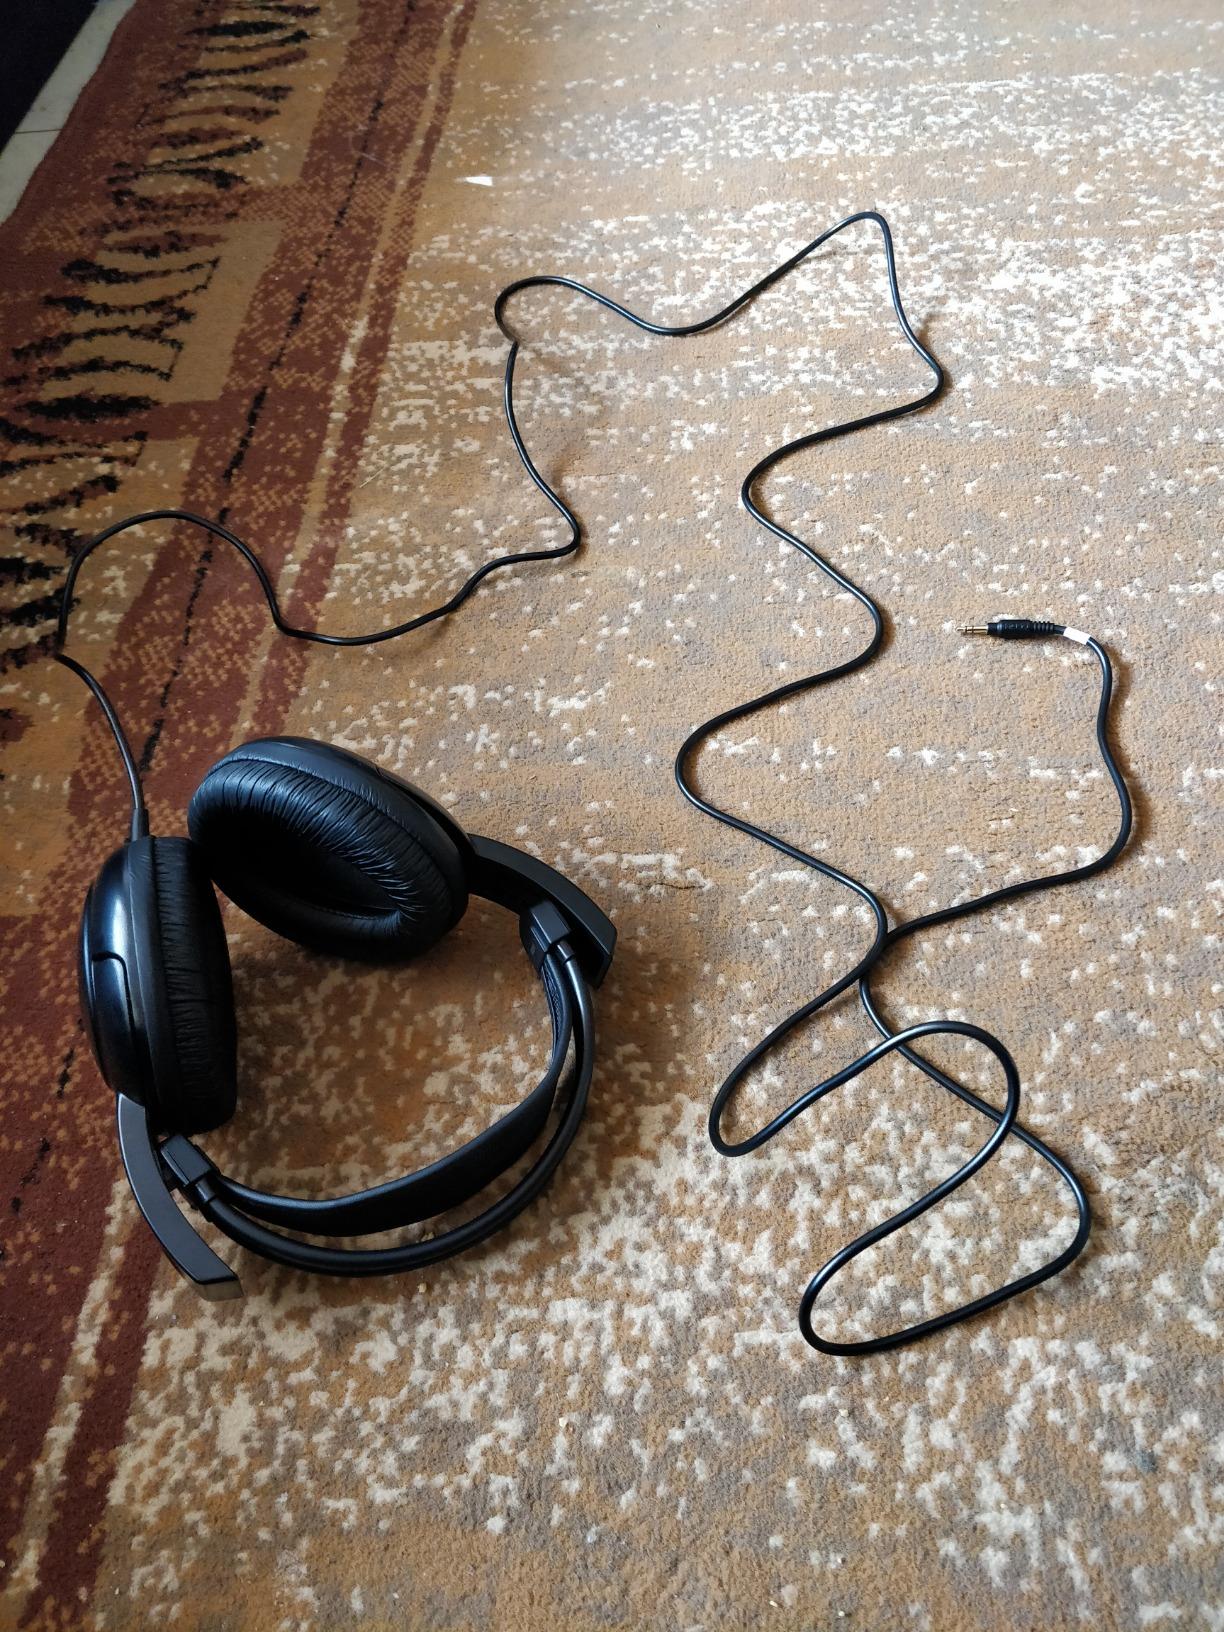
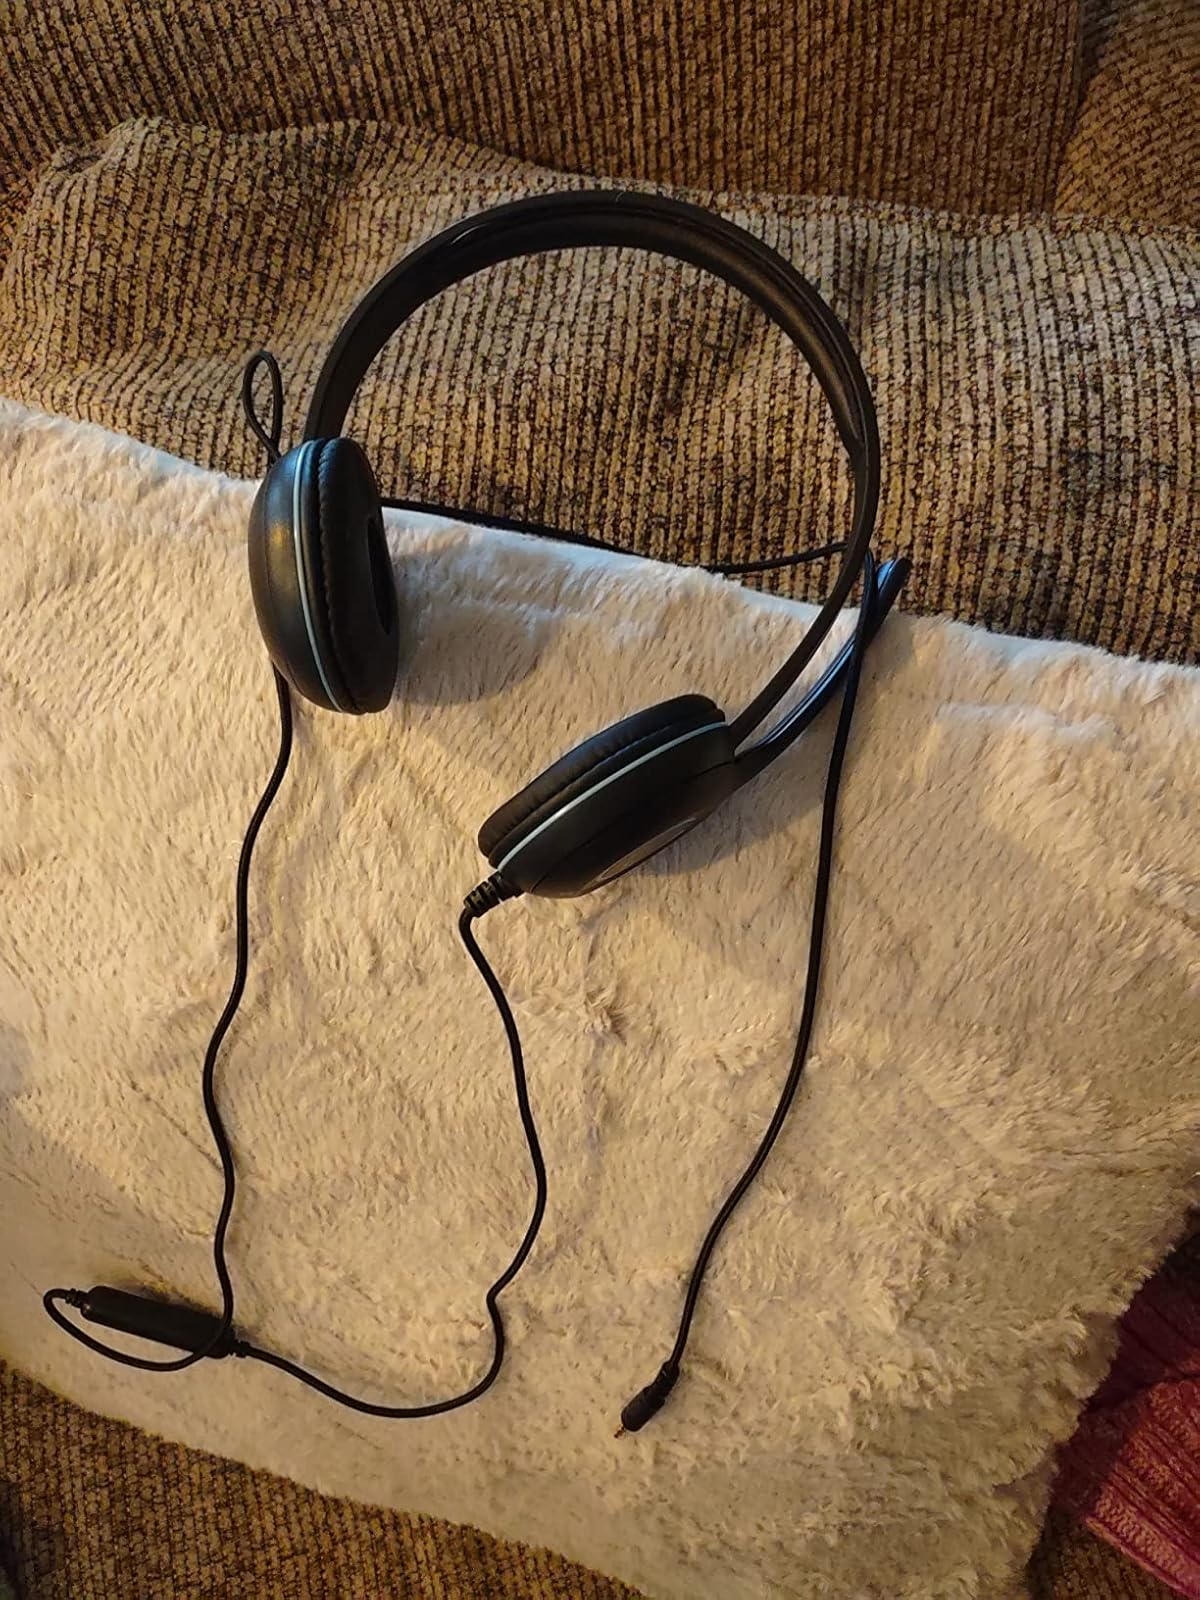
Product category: headphones
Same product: no